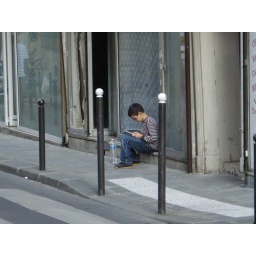
A young boy plays his computer game in the streets below Montmartre.